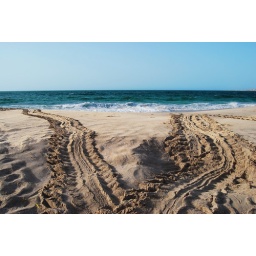
Tracks left by the turtles laying their eggs on the beach at the Ras Al Jinz Turtle Sanctuary